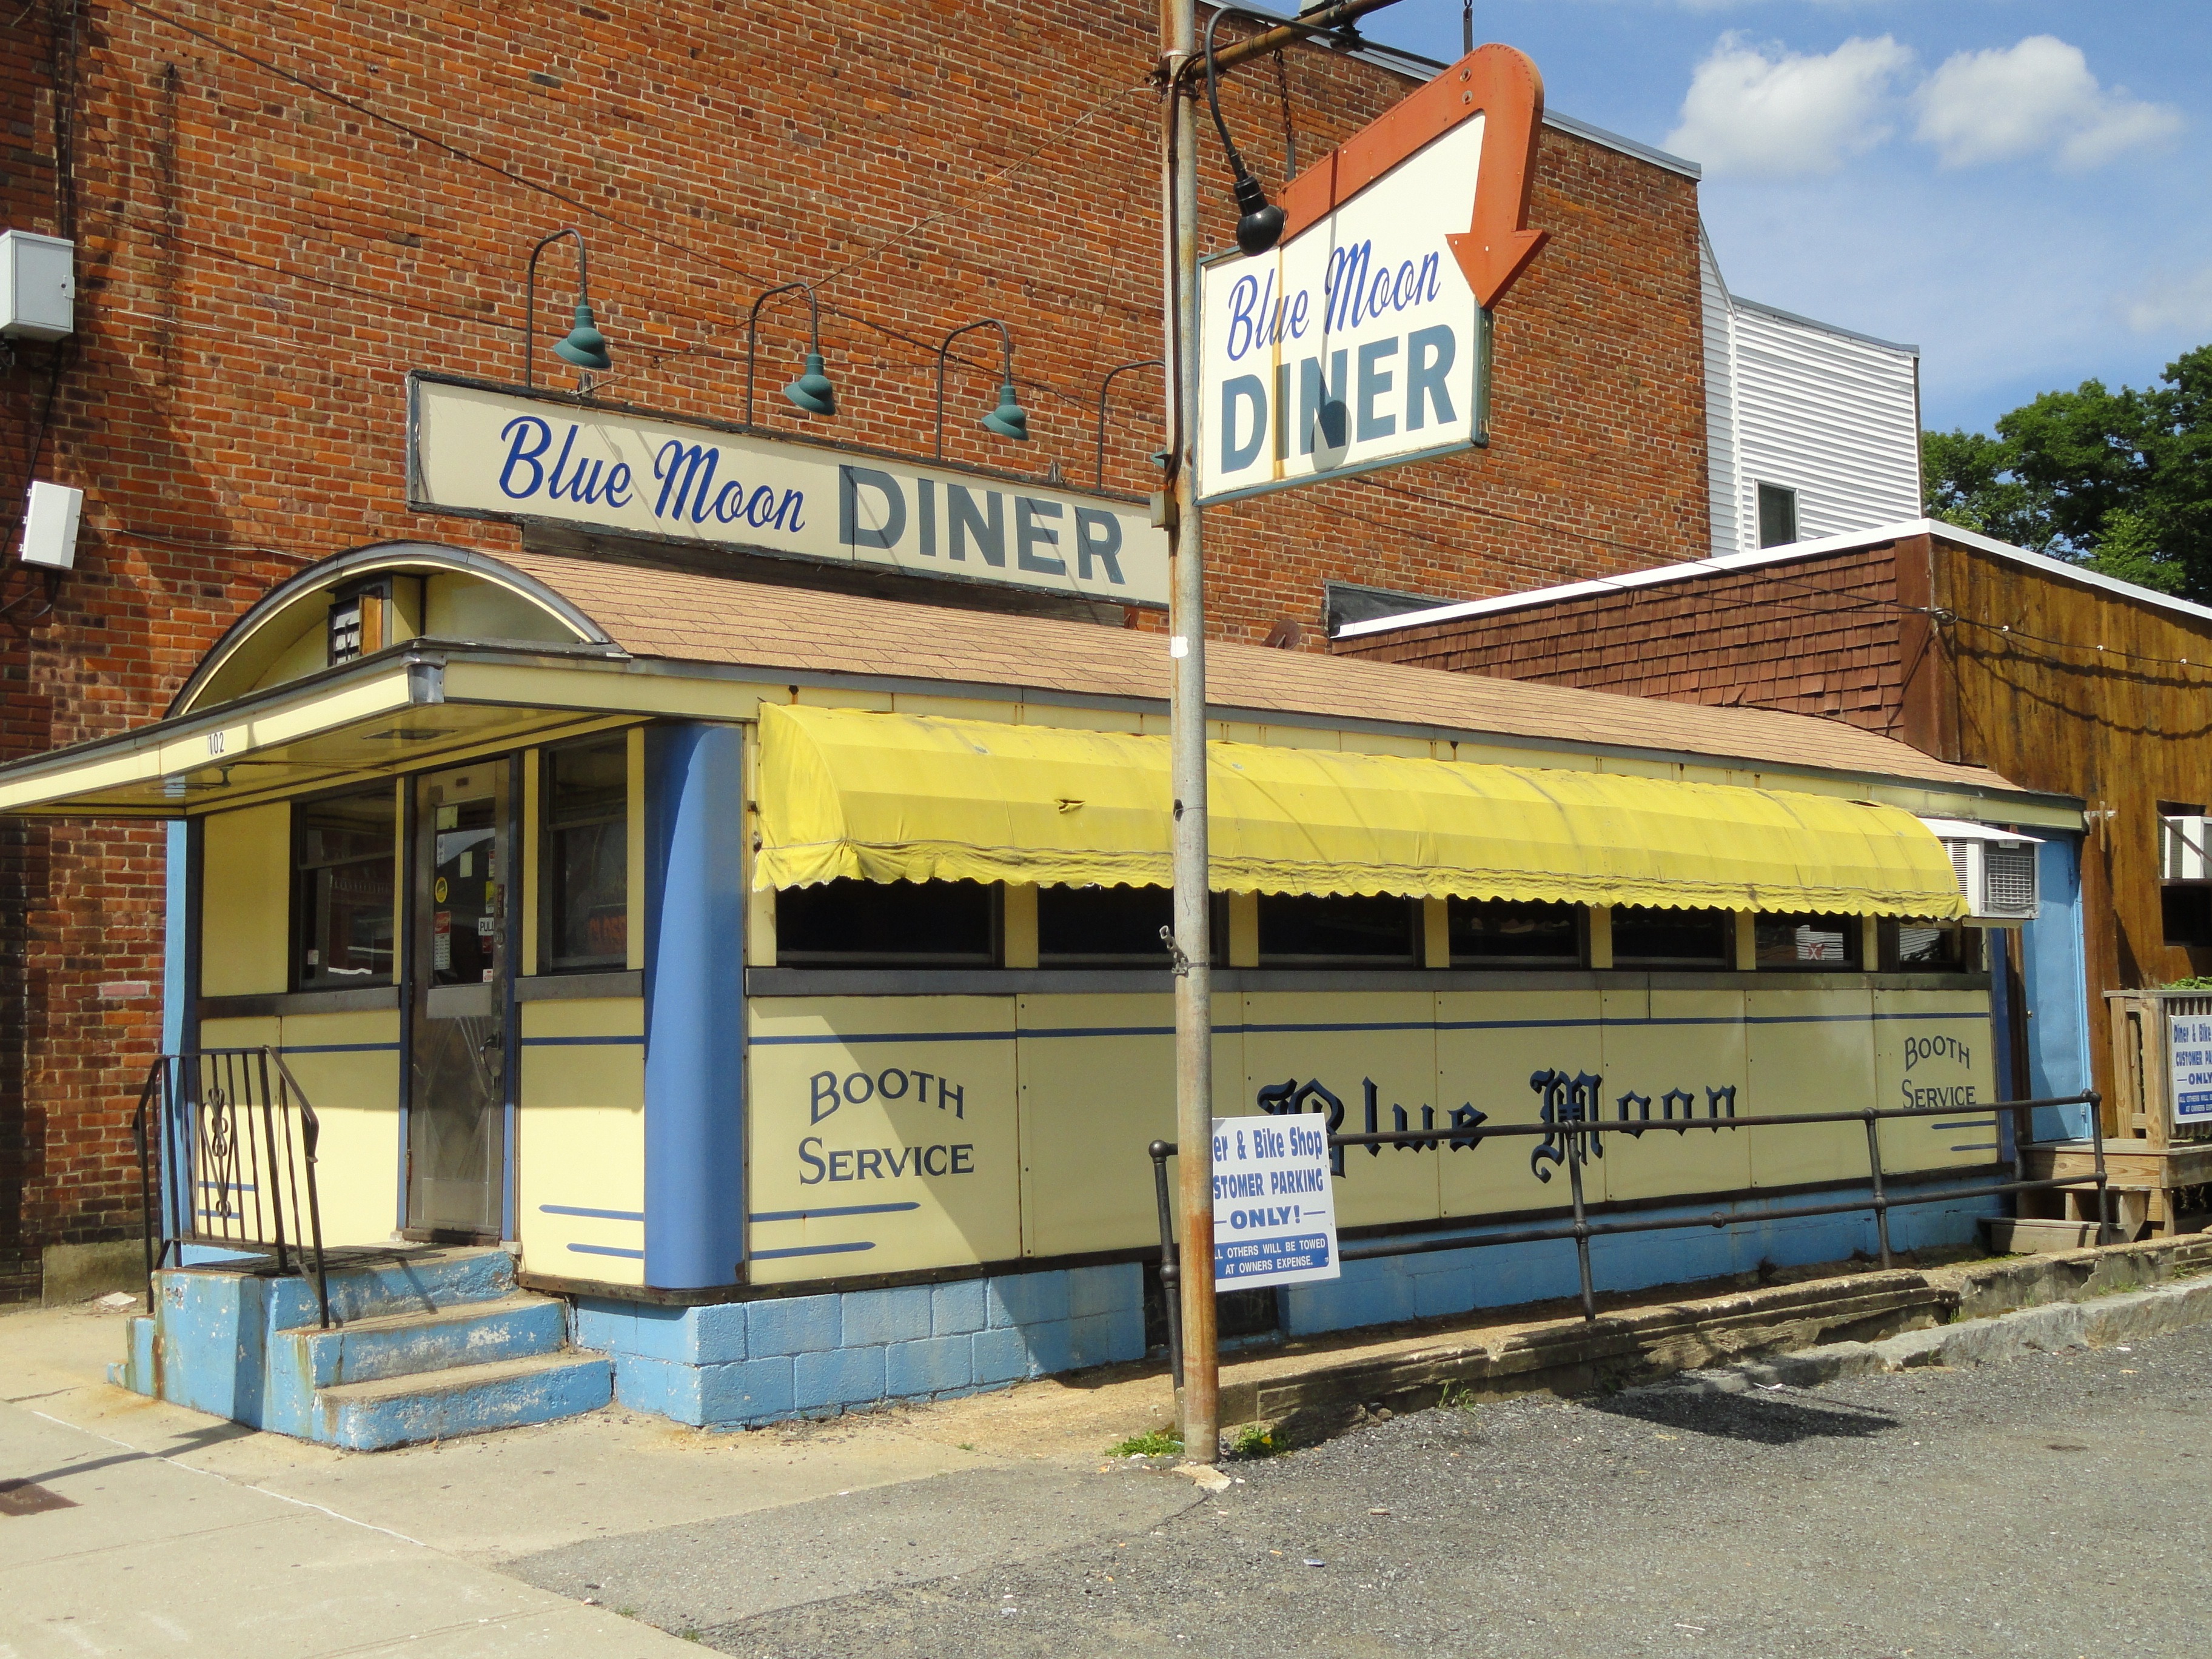
architecture, sky, vintage, building, restaurant, urban, transport, sign, food, vehicle, train station, landmark, facade, diner, public transport, outside, clouds, buildings, classic, massachusetts, blue moon, rolling stock, railroad car, gardner